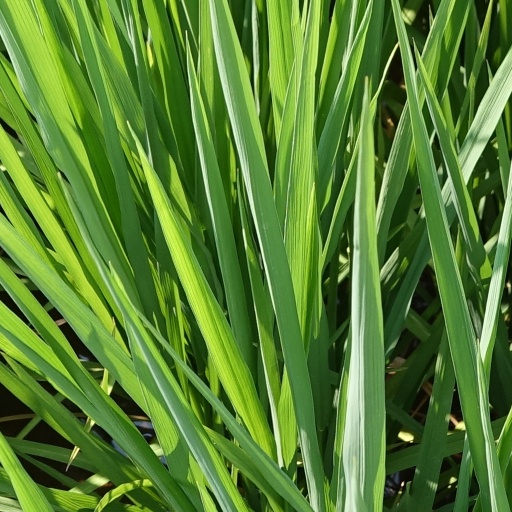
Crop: rice